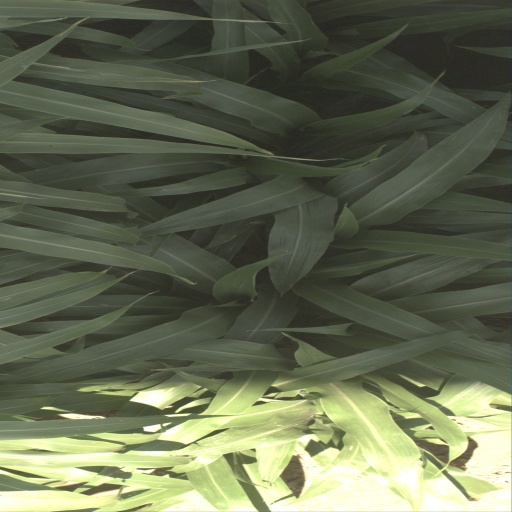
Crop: sorghum